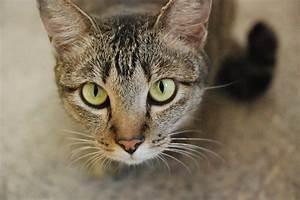
cat